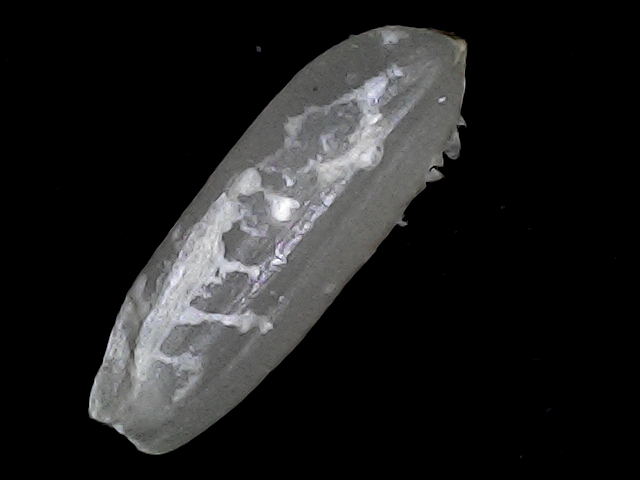
Rice variety: BRRI67